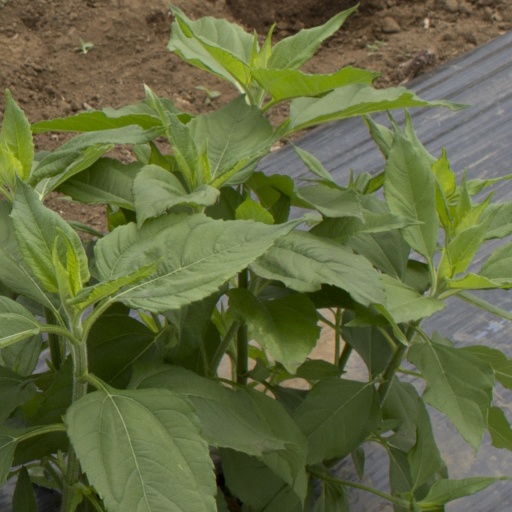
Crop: Jerusalem artichoke